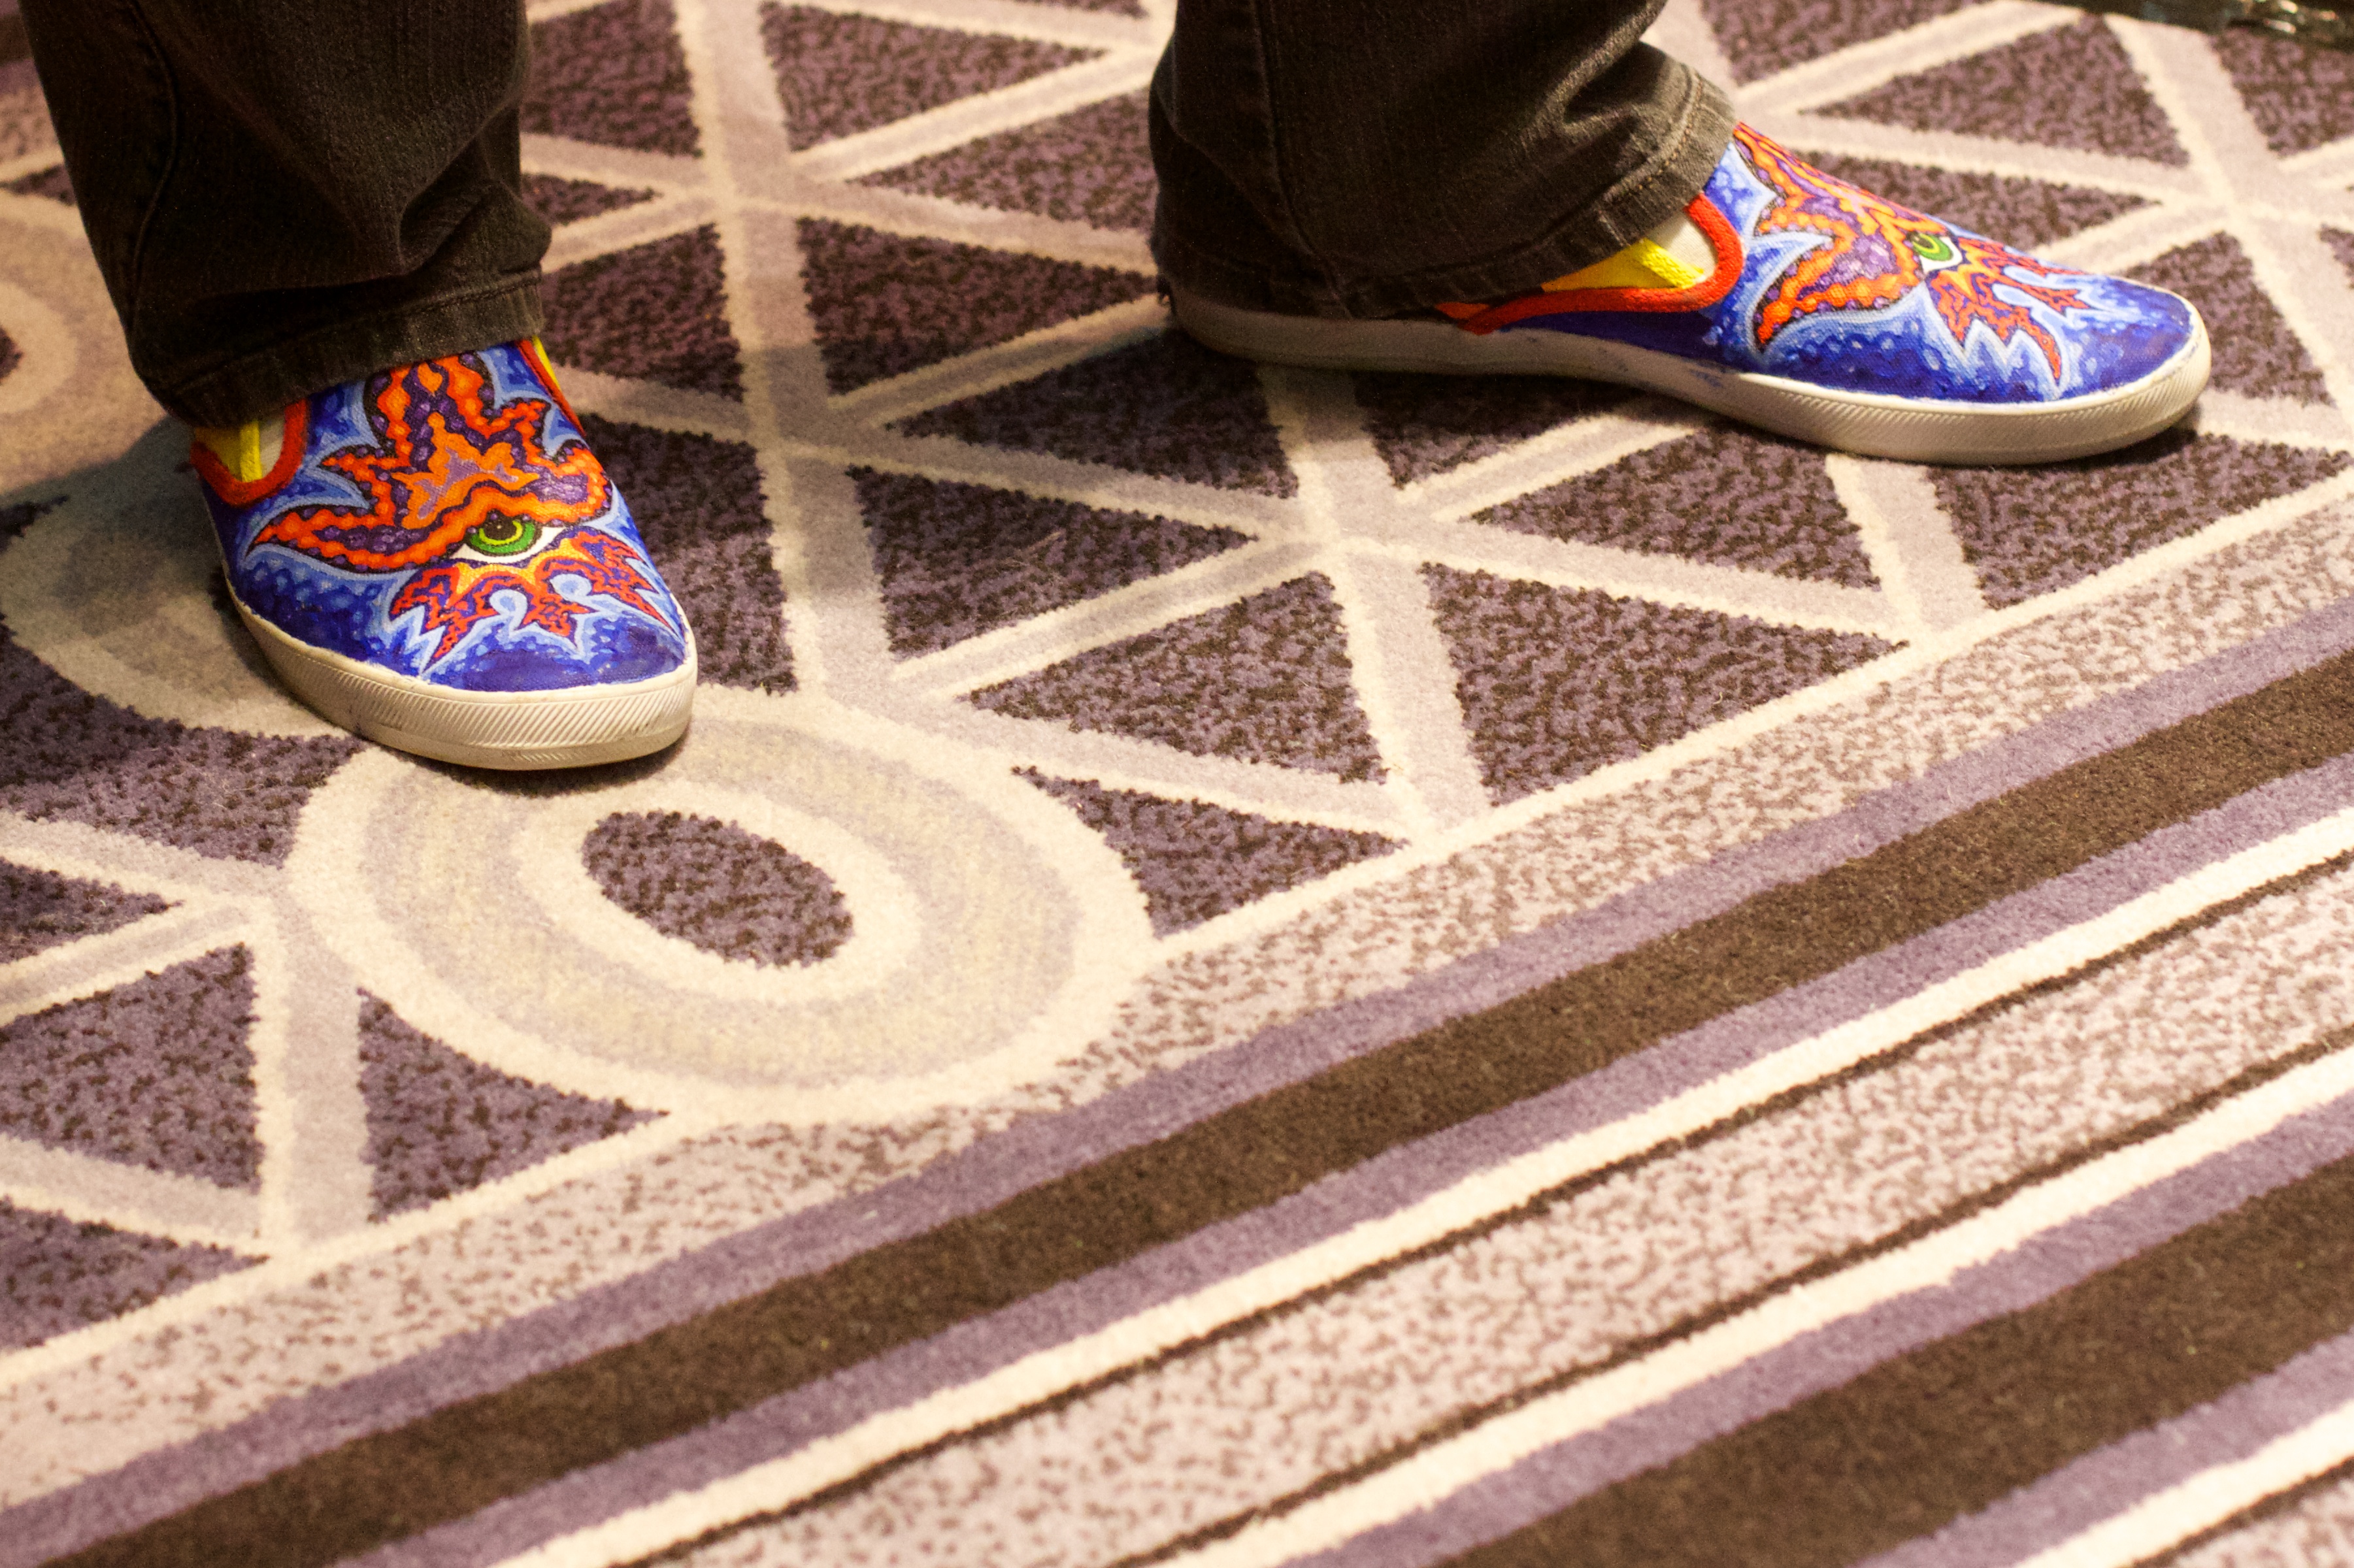
shoe, floor, color, blue, yellow, art, footwear, carpet, dml2015, flooring